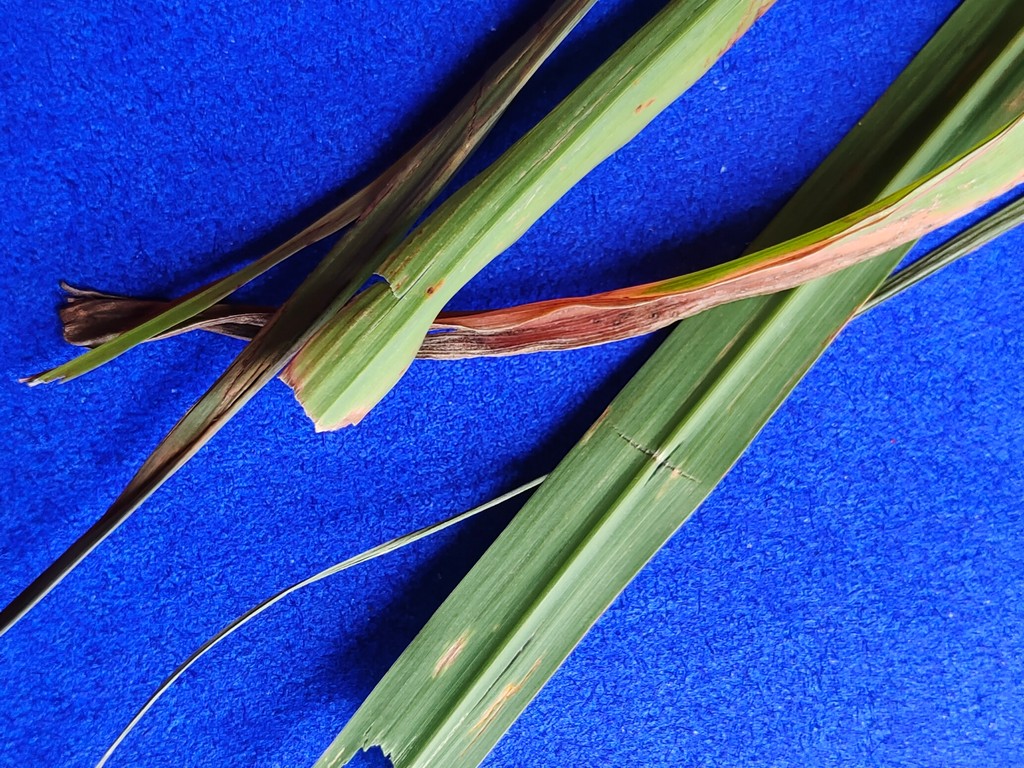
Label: Unhealthy